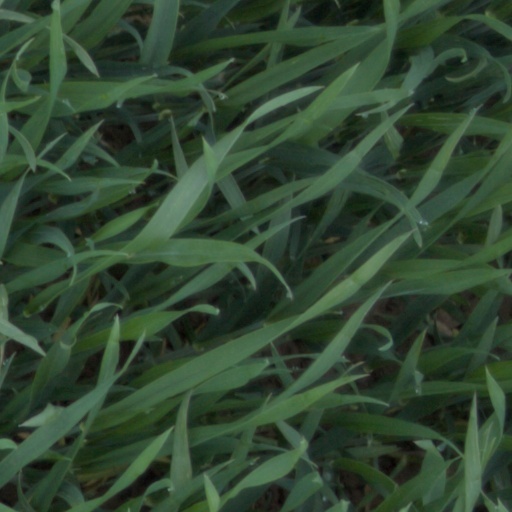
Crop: wheat